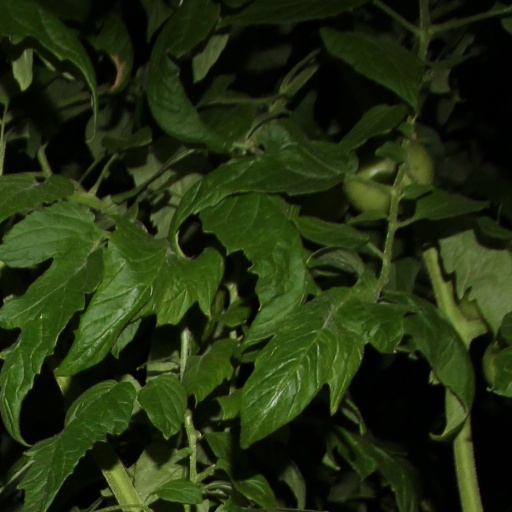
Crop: tomato